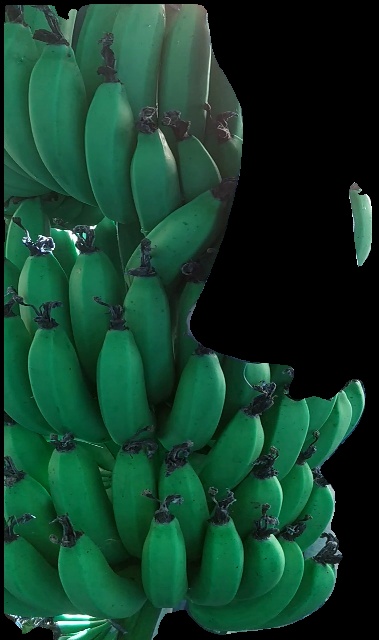
Variety: pachbale
Grade: grade1